Nokia Asha platform

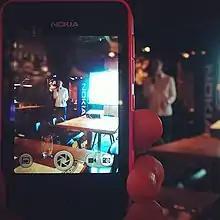
Camera app

Features (new compared to 1.0): WhatsApp, easy capture and share videos, Microsoft Exchange ActiveSync, VoIP and Fastlane is more personalised and more closely integrated with your social networks.